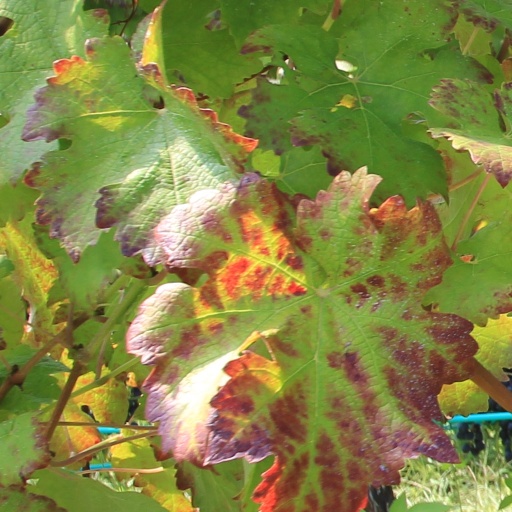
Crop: grape